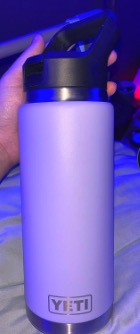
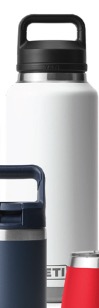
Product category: misc
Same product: yes